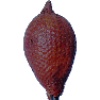
Label: salak